William Denton (cricketer)

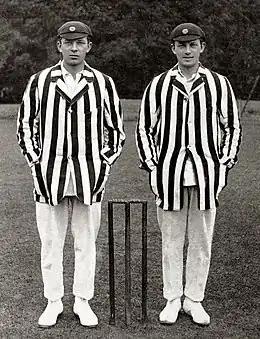
William and John Denton

William Herbert Denton (2 November 1890, in Rushden, Northamptonshire – 23 April 1979, in Bedford) was an English cricketer active from 1909 to 1924, who played for Northamptonshire (Northants) together with his twin brother John. Denton appeared in 119 first-class matches as a righthanded batsman, scoring 4,449 runs with a highest score of 230 not out, one of four centuries.